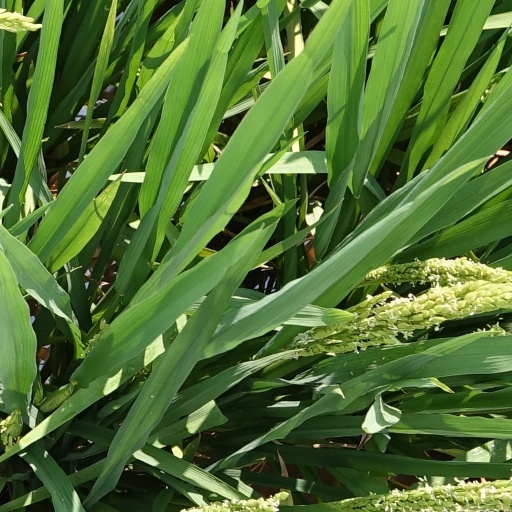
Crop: rice